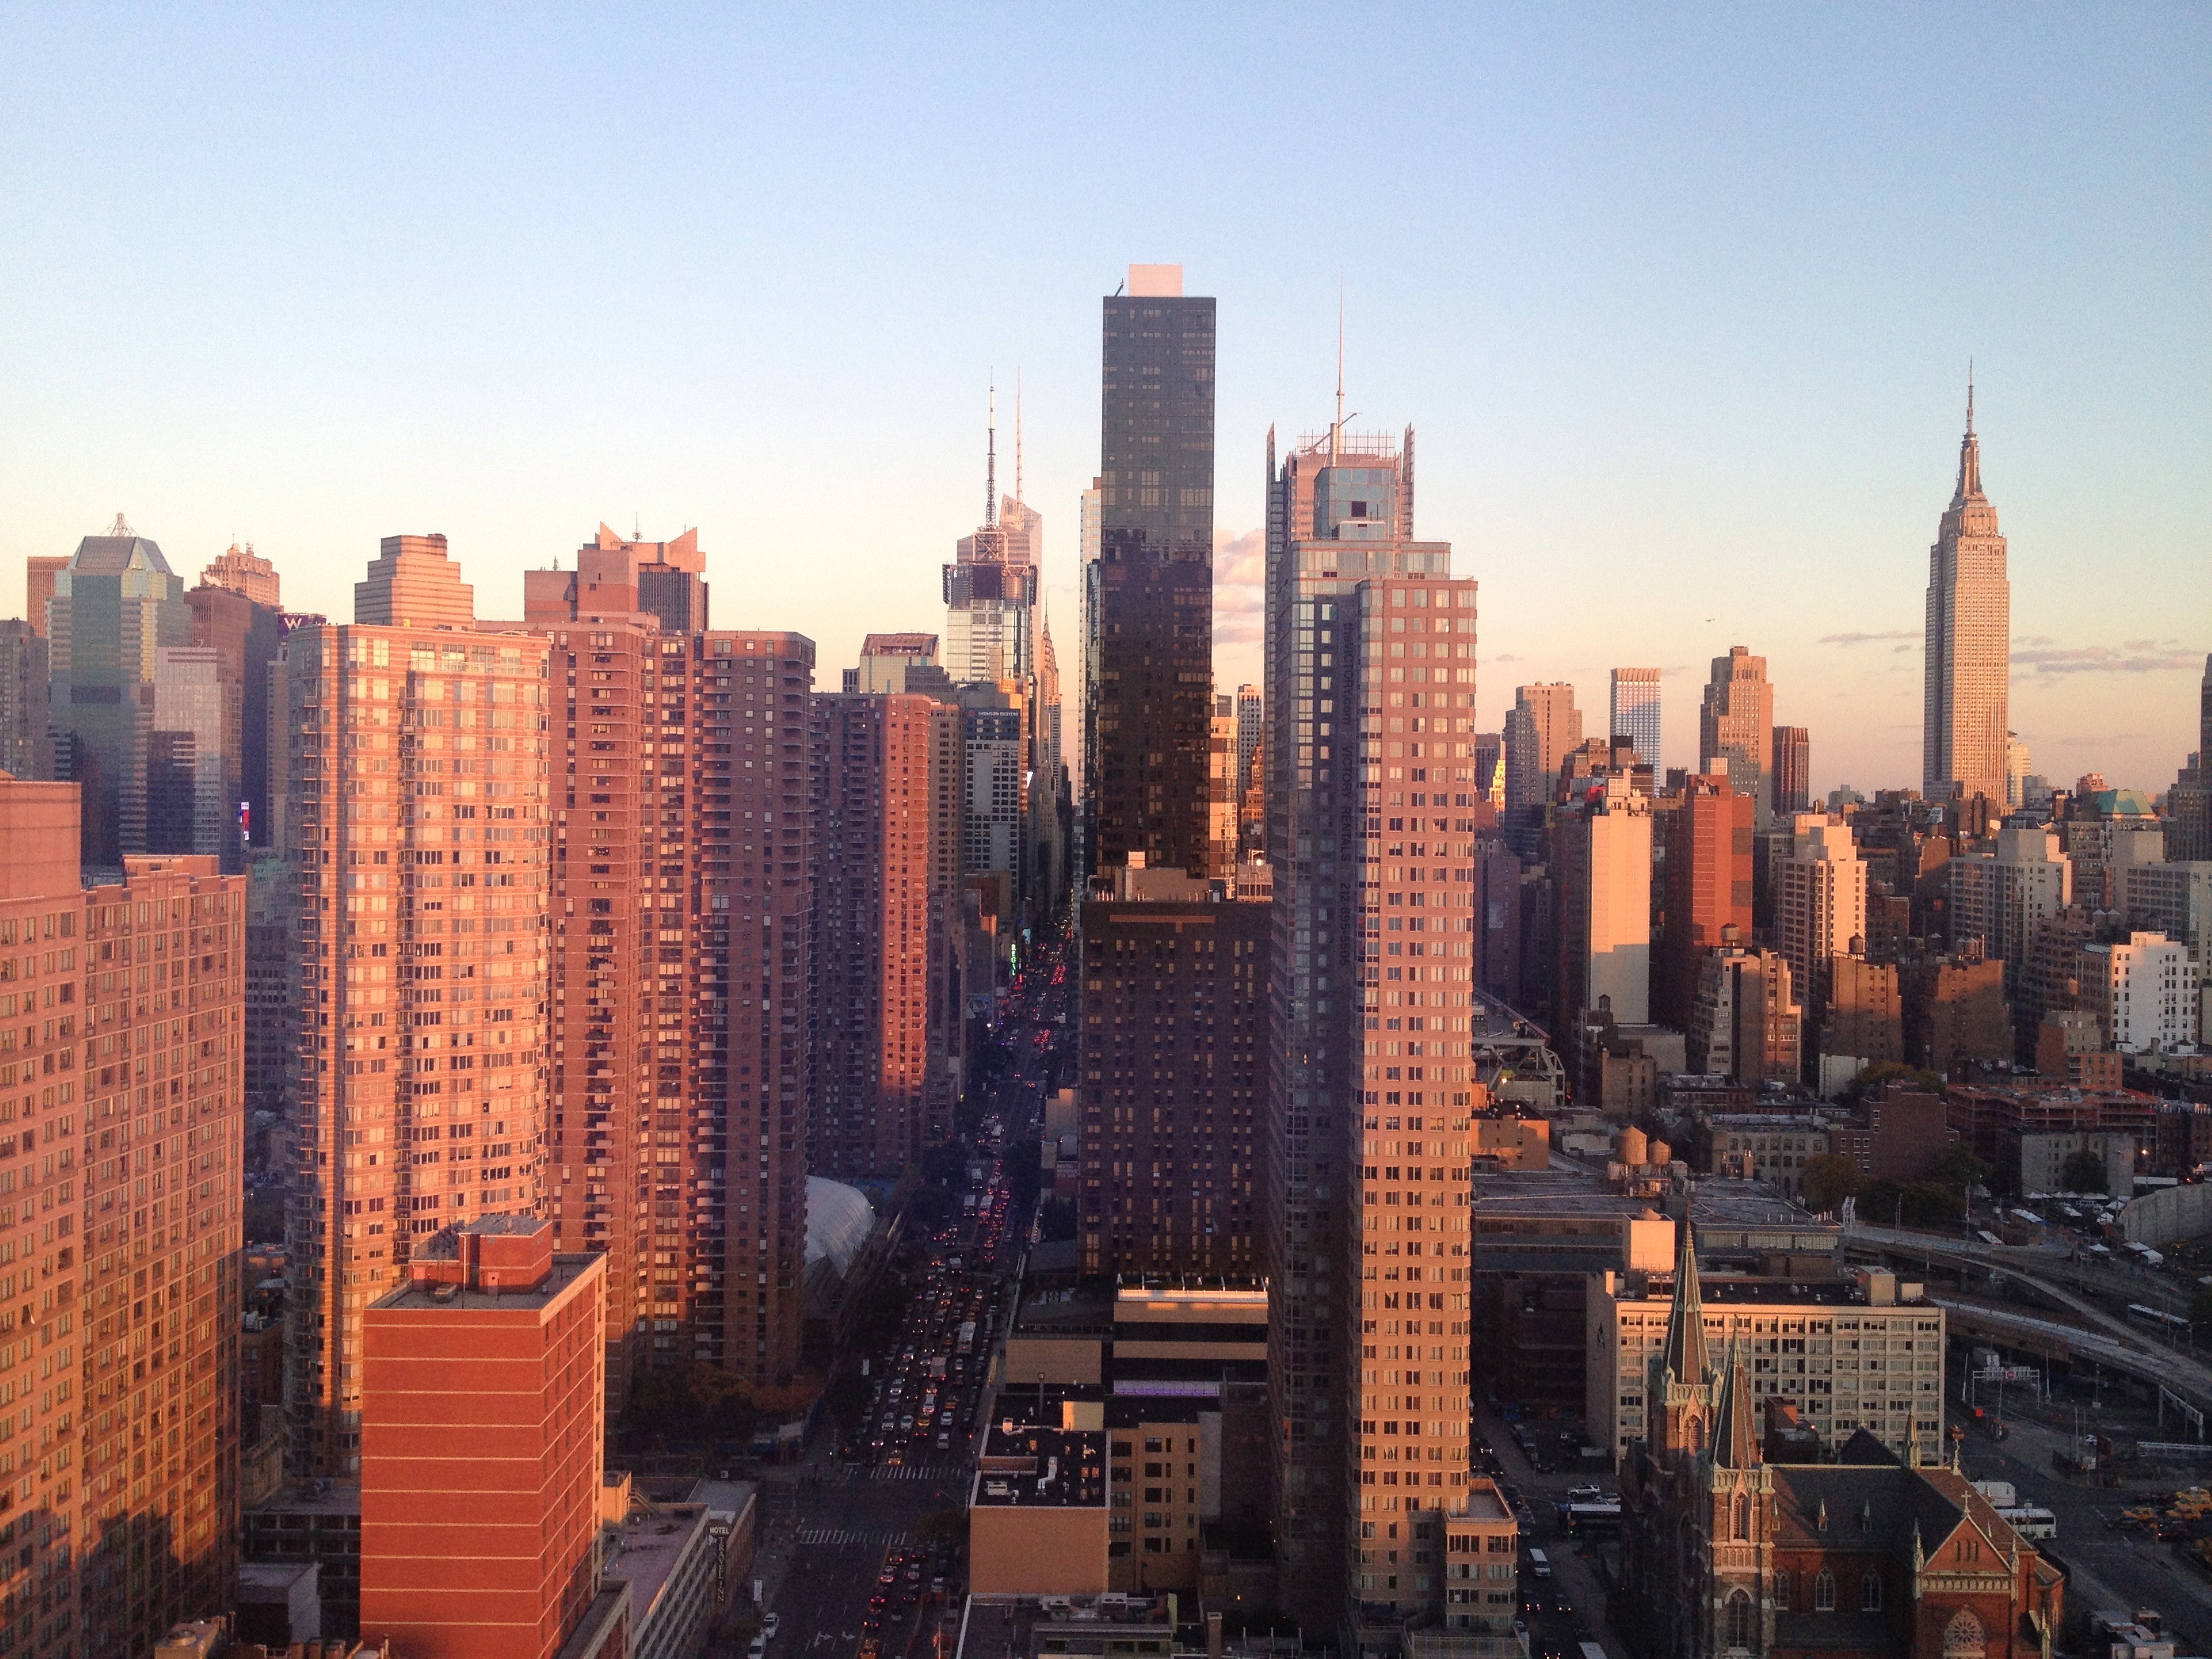
horizon, skyline, city, skyscraper, cityscape, downtown, dusk, evening, landmark, tower block, metropolis, neighbourhood, urban area, geographical feature, human settlement, metropolitan area